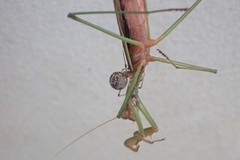
Species: Parasteatoda_tepidariorum